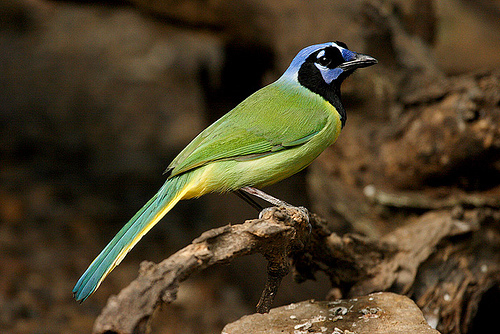
this colorful bird has bright green wings, a blue head, and teal tailcolorful bird with blue crown and black throat, secondaries are green and the abdomen is yellow.
the green bodied bird has a blue crown and face and black eye rings, chin and breast.
this is a small colorful bird with green wings and blue tail feathers, the face is black with blue.
this bird has a blue and black colored head with the rest of its body in white and yellow.
this bird has wings that are green and has a blue head
this bird is green, blue, black and yellow in color, with a black beak.
this bird is green with blue and has a long, pointy beak.
this bird is green, blue, and black in color, with a union beak.
a green bird with a blue crown and long tail feathers.
Species: Green Jay